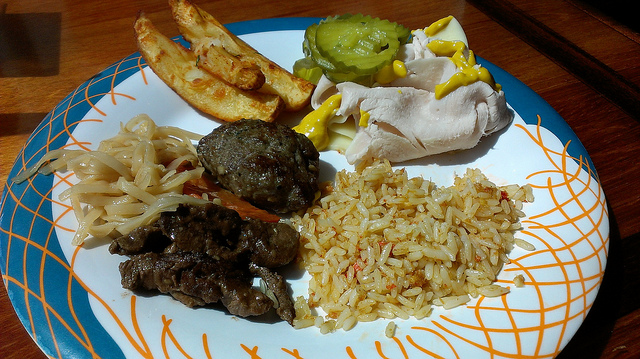
user: Given an image and a question. Answer the question in a short answer. Question: From what vegetable does the food come from in the top left of the picture? Short Answer:
assistant: potato